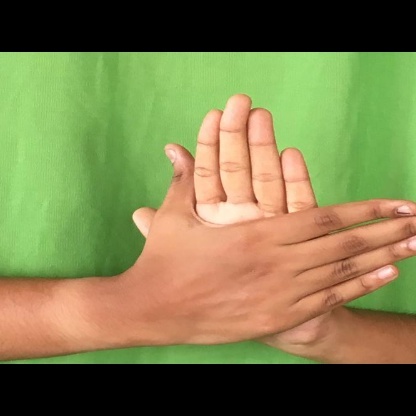
Mudra: Chakra